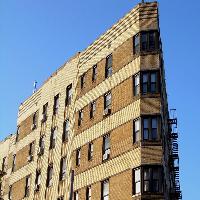
Weather: sun or clear